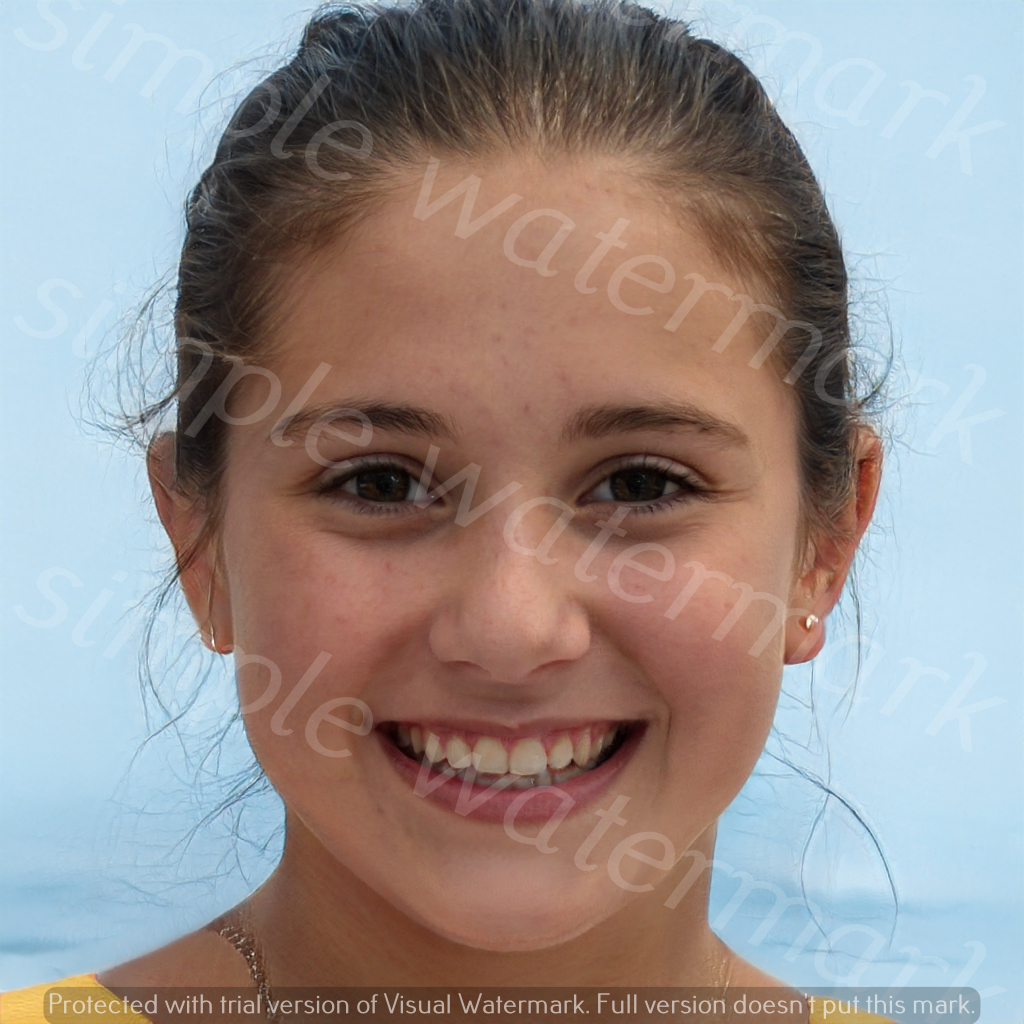
Label: Watermark